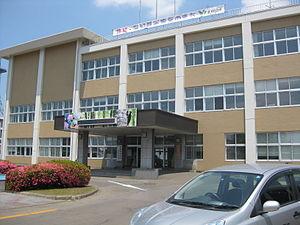
Kitaakita est une ville située dans la préfecture d'Akita, au Japon.